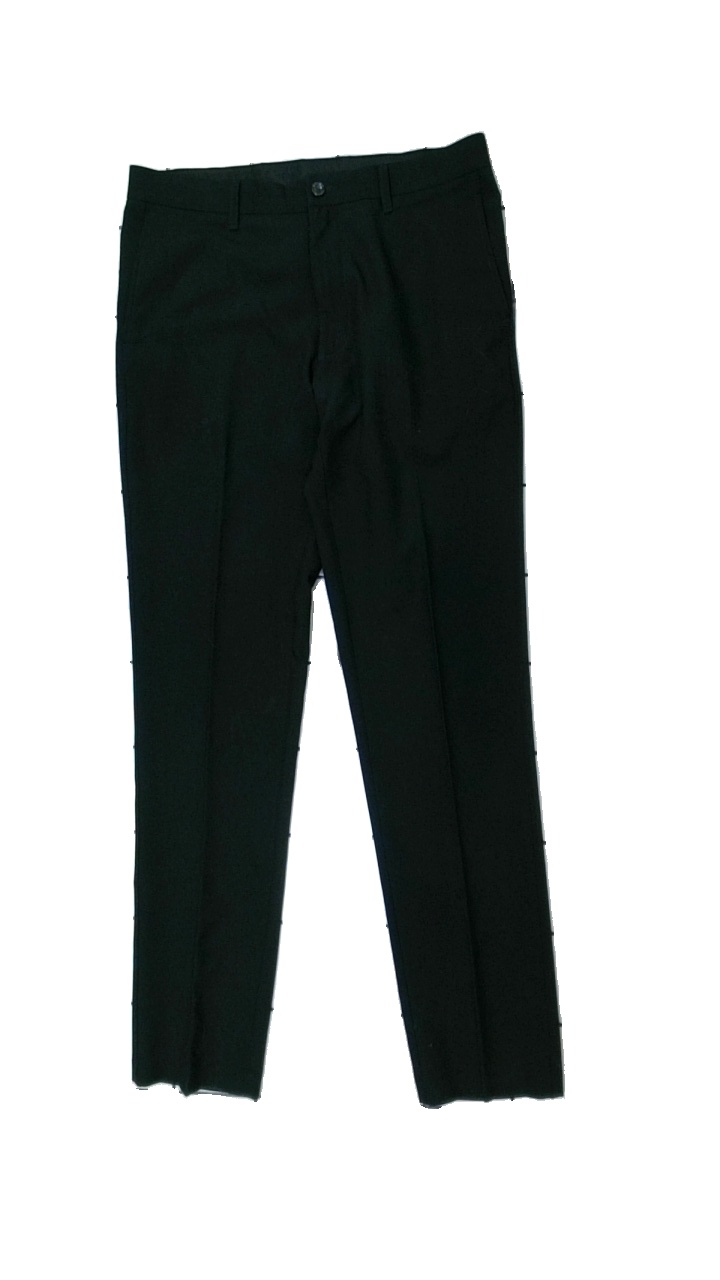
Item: Trousers (Ladies)
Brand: M&s Collection
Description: svarta kostymbyxor, luddiga och fläckar längst ner
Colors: Black
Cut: Regular
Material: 100% polyester
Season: All
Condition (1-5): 3
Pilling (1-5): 5
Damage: fläckar
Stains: Major
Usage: Export
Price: <50